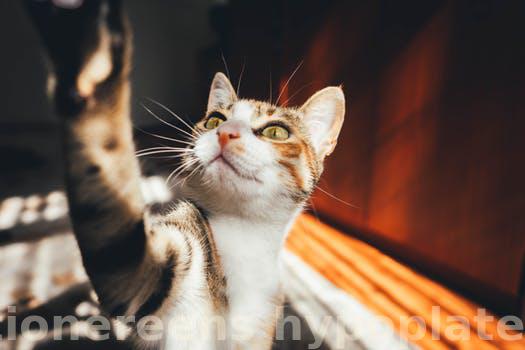
Label: Watermark